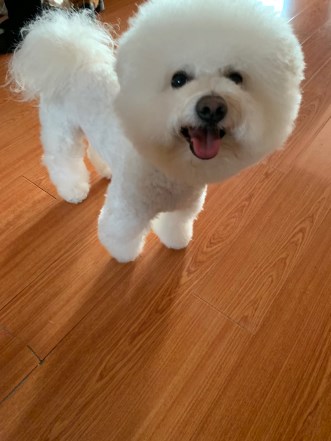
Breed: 3083-n000117-Bichon_Frise